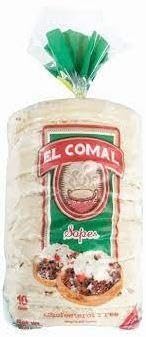
Item Name: El Comal, Regular Sopes 10 Count, 20 Ounce
Bullet Point: Flavor : Cornbread
Value: 20.0
Unit: Ounce

Price: 3.19